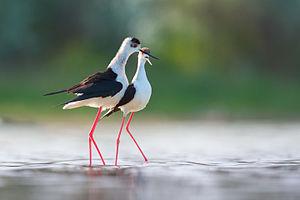
L'Échasse blanche est une espèce d'oiseau échassier limicole de la famille des recurvirostridae.